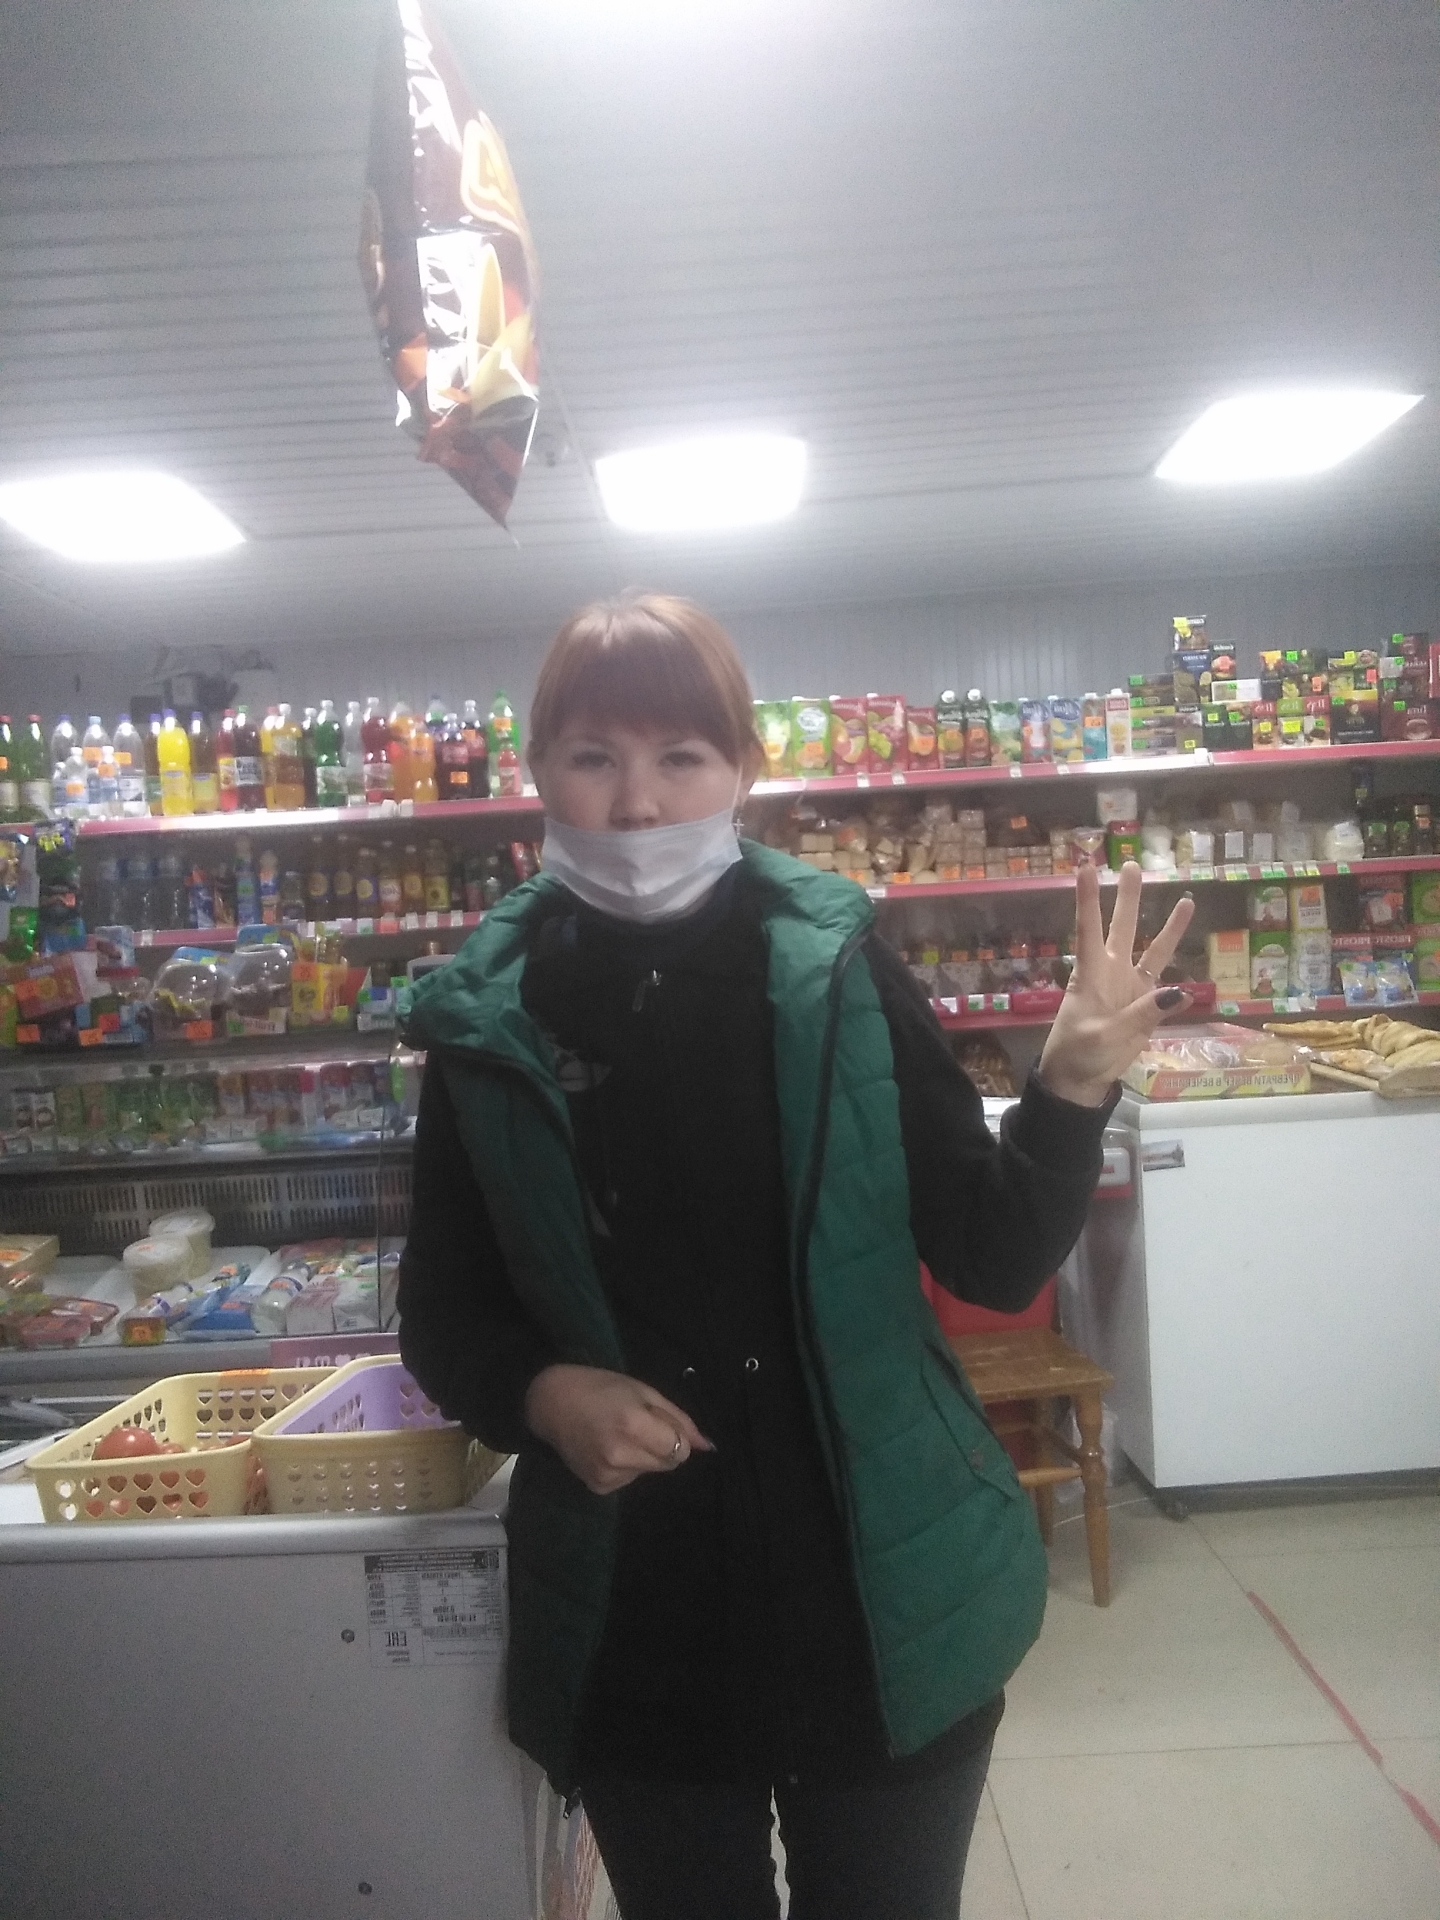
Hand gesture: three